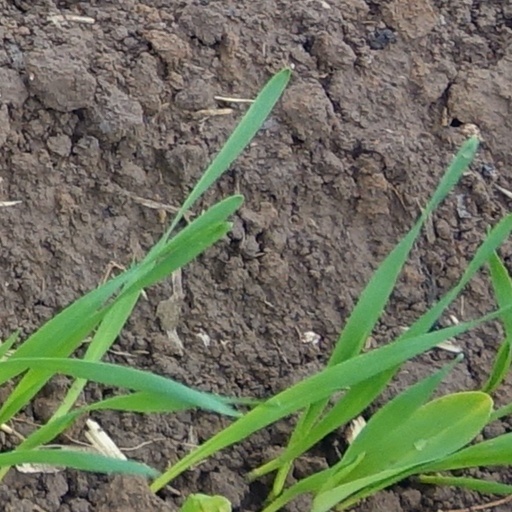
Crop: wheat